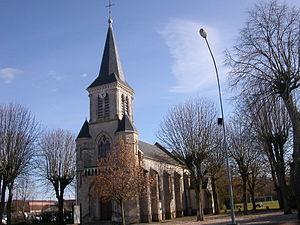
église de varois chaignot 21